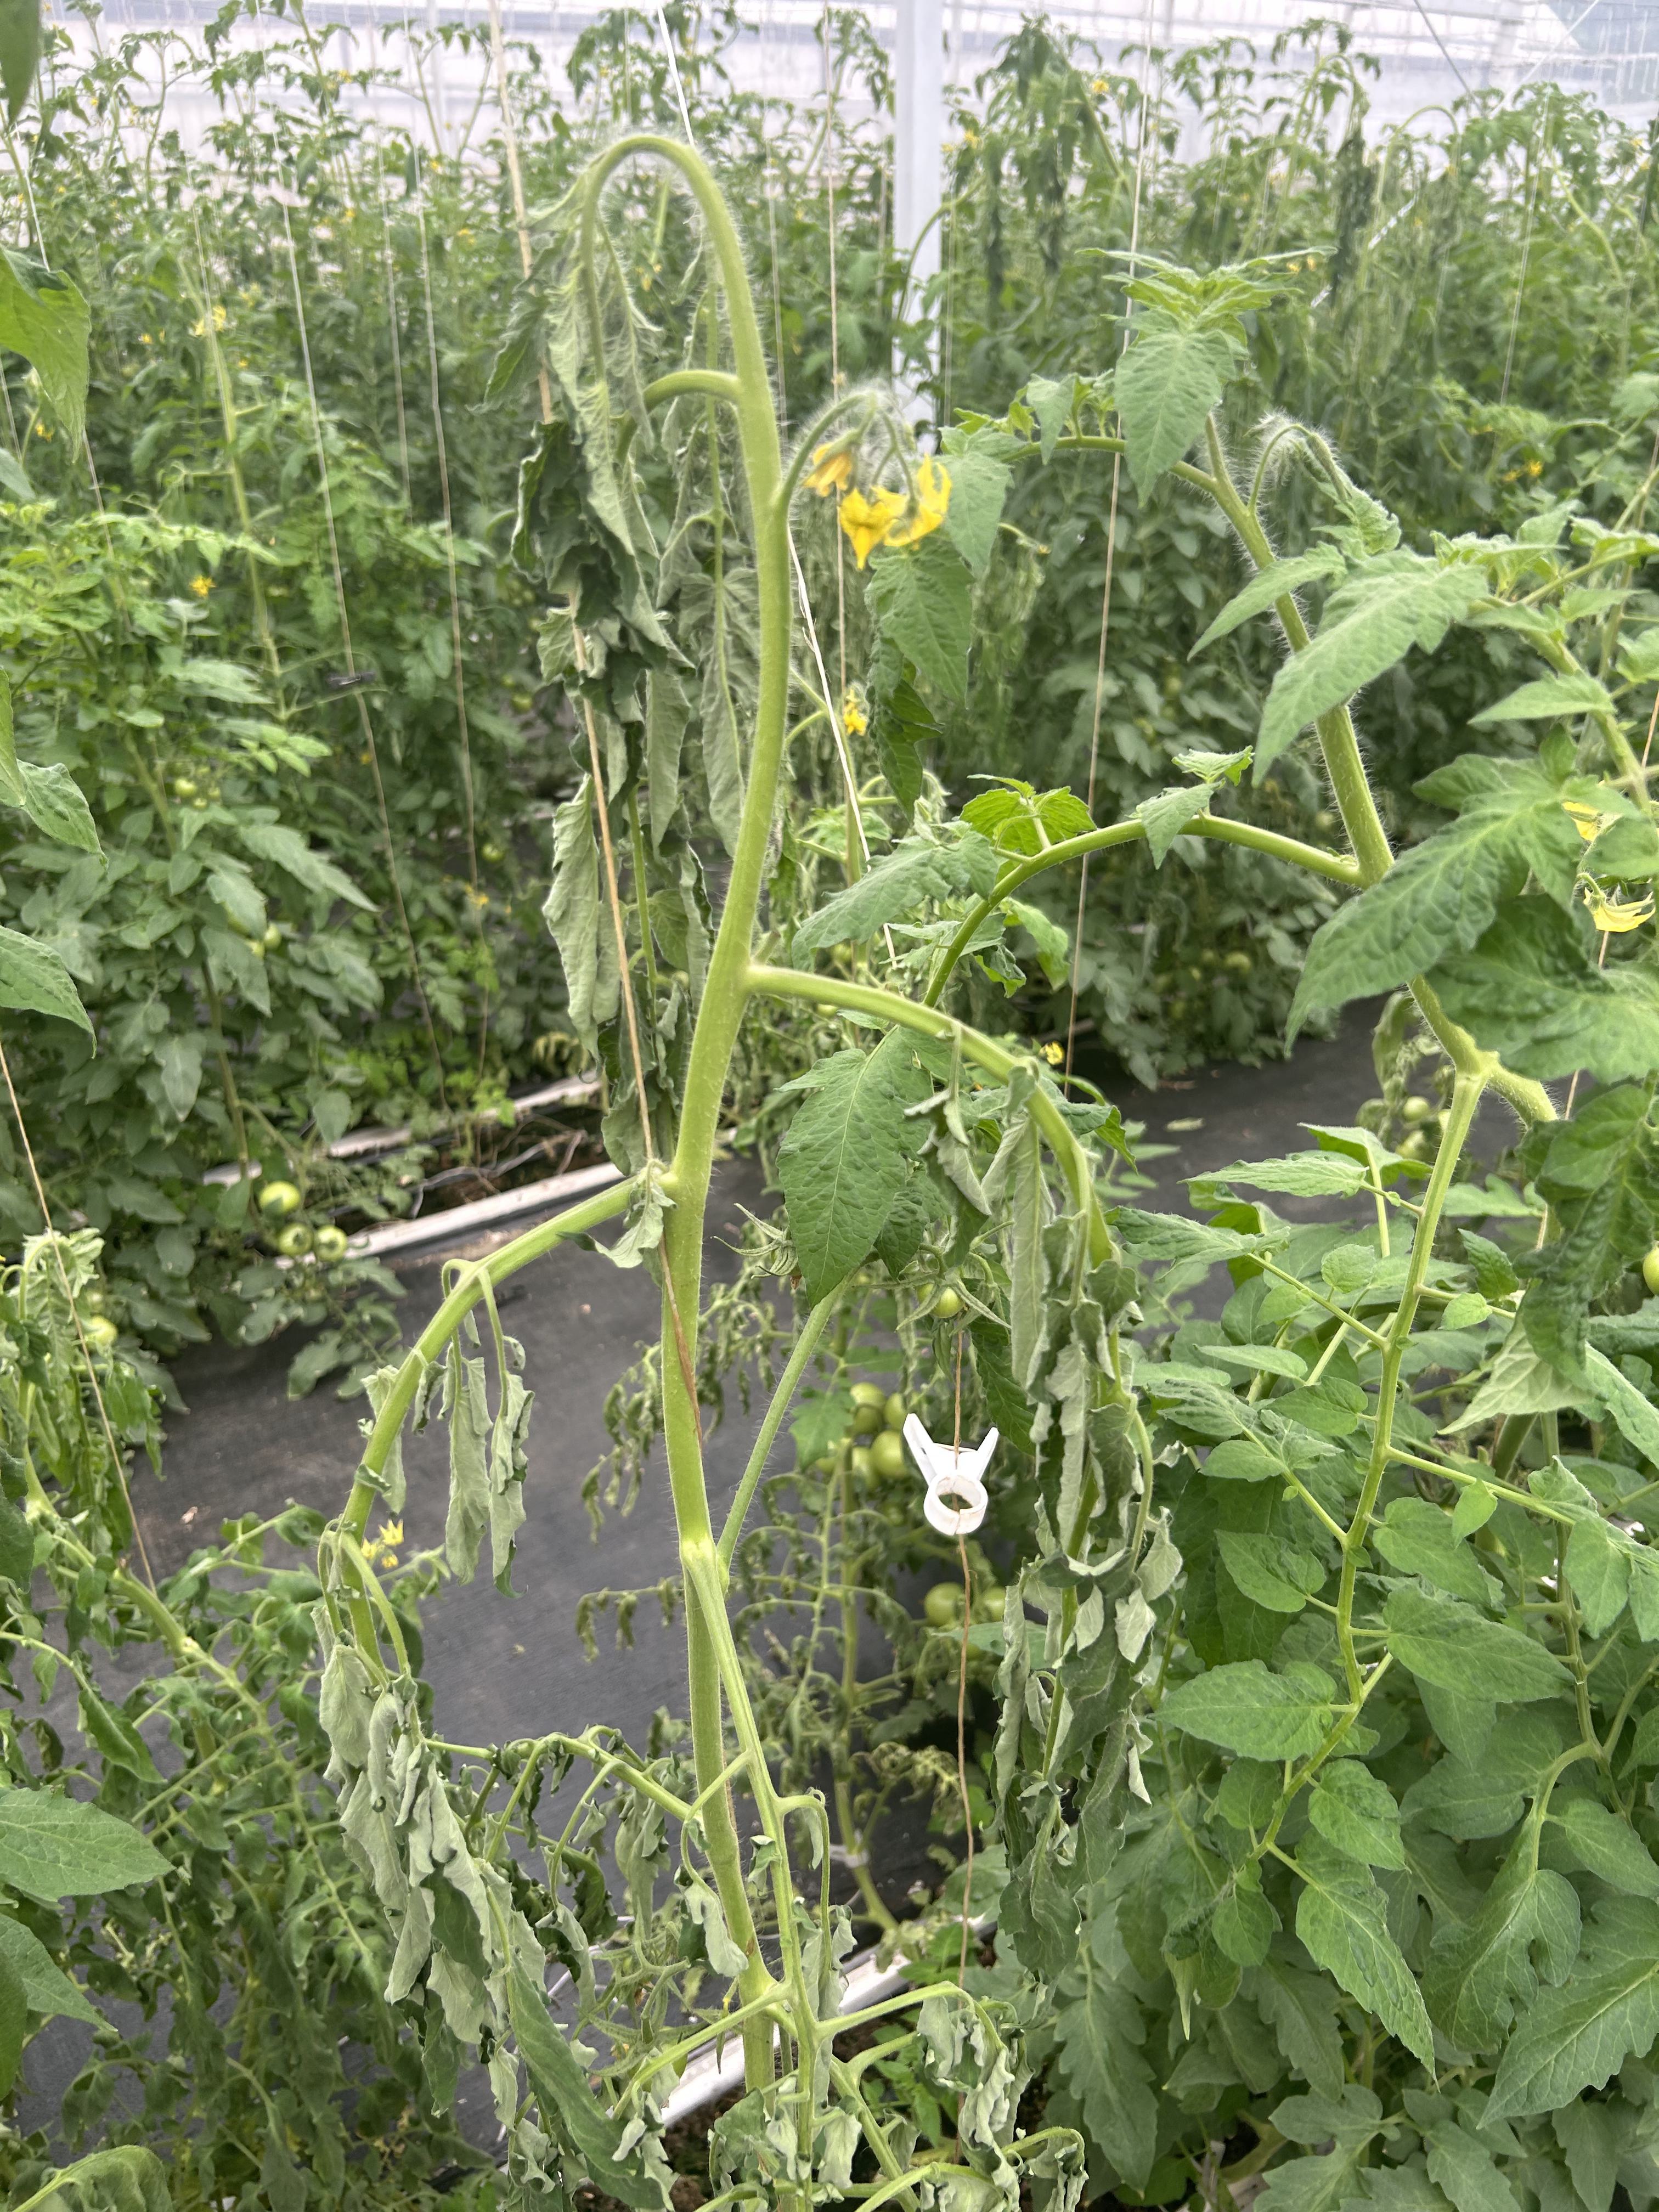
Disease: Wilt